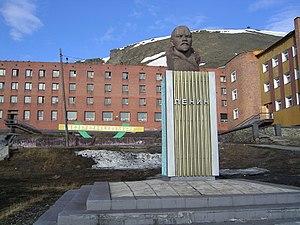
La statue de Lénine Русский: Памятник В. И. Ленину
Barentsburg est une ville de Norvège. Elle est située sur la côte ouest de l'île du Spitzberg à 55 km à l'ouest de Longyearbyen. C'est le second lieu le plus habité du Svalbard après Longyearbyen et compte environ 400 habitants, quasiment tous des Russes et Ukrainiens.